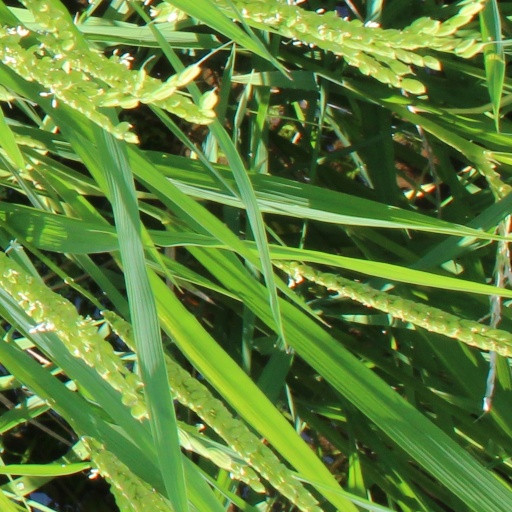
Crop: rice